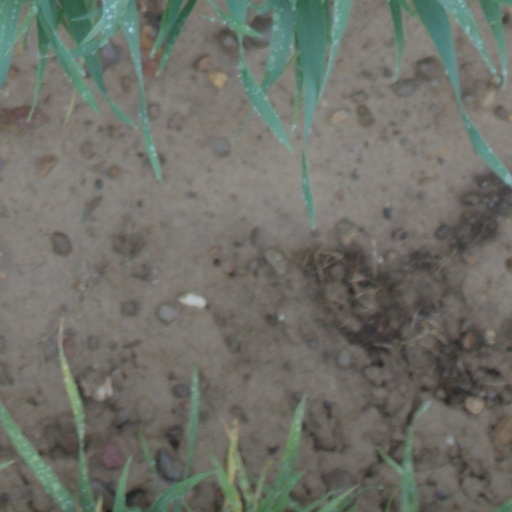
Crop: wheat